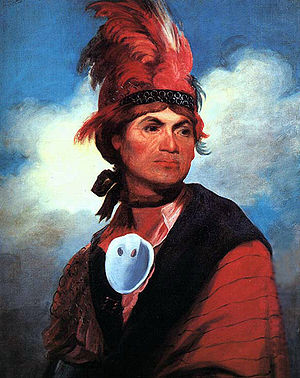
Mohawk
Mohawklederen Thayendanegea, også kendt som Joseph Brant malet af Gilbert Stuart (1786).
Mohawk er et folk af oprindelige amerikanere og den mest østlige af de fem oprindelige stammer i Irokeserføderationen. De levede oprindeligt i Mohawk Valley i nutidens USA-stat New York vest for Hudson River. Deres territorium rakte mod nord til Saint Lawrence-floden, det sydlige Québec og det østlige Ontario, mod syd til New Jersey og ind i Pennsylvania, mod øst til Green Mountains i Vermont og mod vest til oneida-folkets traditionelle territorium. Blandt de fem oprindelige stammer i Irokeserføderationen var de kendt som Vogterne af Østdøren. I hundreder af år beskyttede de Irokeserføderationen mod invasioner fra den side af stammer fra New England og de nedre områder af New York. De er i nutiden bosat omkring Lake Ontario og Saint Lawrence i grænselandet mellem Canda og USA.